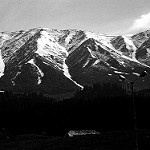
Label: B & W